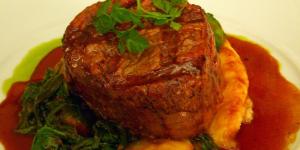
filet mignon